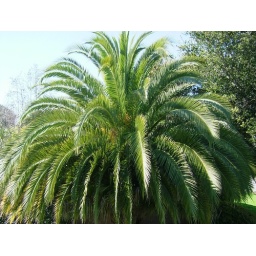
palm tree in front of our house